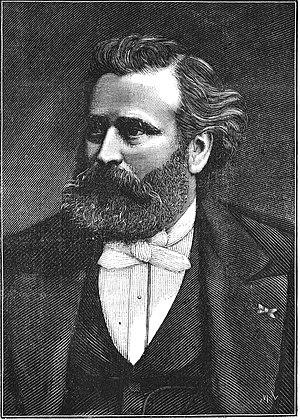
""M. Stanislas Limousin""."
Stanislas Limousin, né le 19 mai 1831 à Ardentes et mort le 7 avril 1887 à Paris, est un pharmacien français. Il mit au point les premiers cachets médicamenteux et les ampoules hypodermiques.